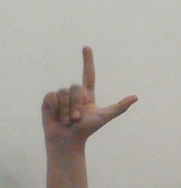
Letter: laam